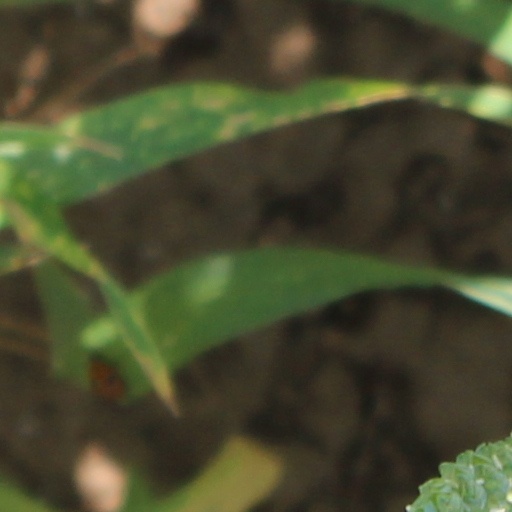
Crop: wheat